Acanthuridae

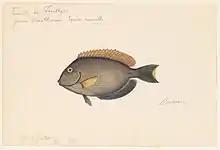
1865 watercolor of an "Acanthurus" by Jacques Burkhardt

There are several extinct genera known from fossils dating from the Eocene to Miocene: